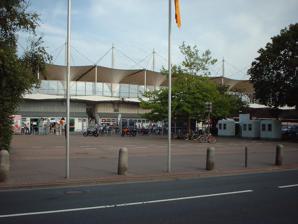
Building: Marschweg-Stadion
Country: Germany
Year built: 1951
Marschweg-Stadion Full name Marschweg-Stadion Location Oldenburg , Germany Owner VfB Oldenburg Operator VfB Oldenburg Capacity 15,200 Opened 1951 Tenants VfB Oldenburg Marschweg-Stadion is a multi-use stadium in Oldenburg , Germany. Since 1991 it has been used as the stadium of VfB Oldenburg matches. The capacity of the stadium is 15,200 spectators, of which 4,500 are seats and 10,700 standing places. It achieved a record attendance of 32,000 before reconstruction. References